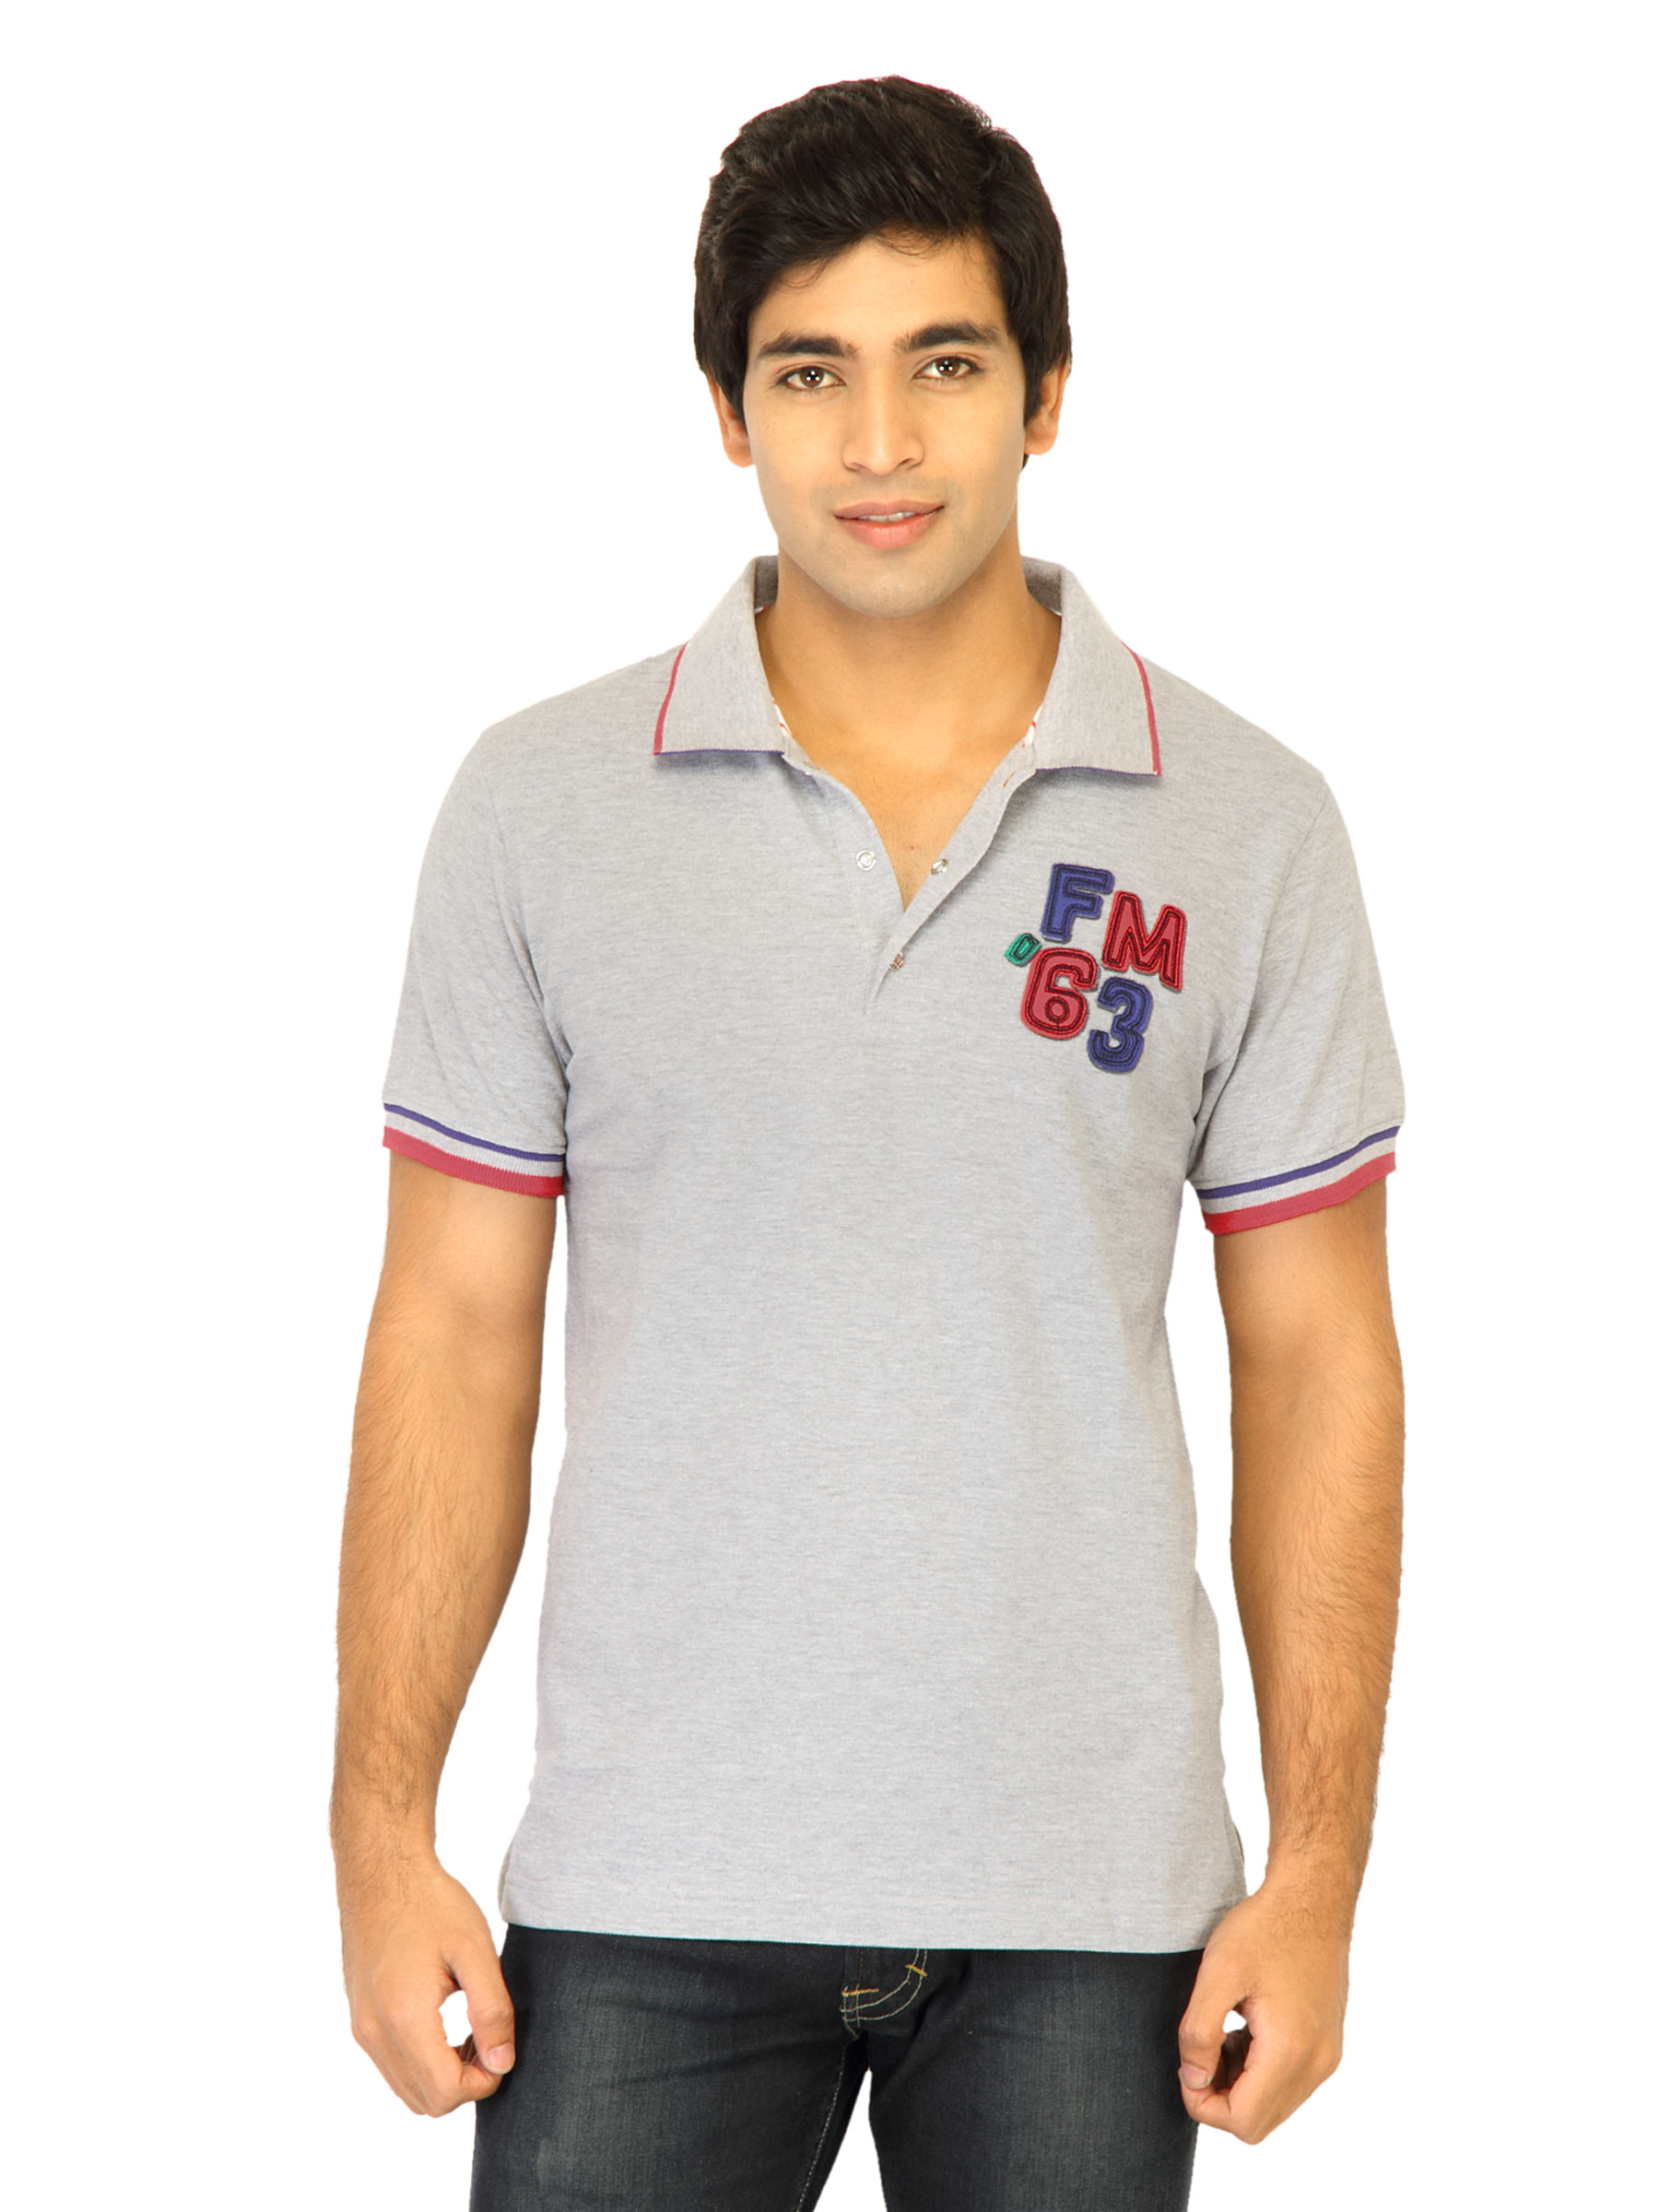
Flying Machine Men Solid Grey Polo Tshirts
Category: Apparel / Topwear / Tshirts
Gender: Men
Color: Grey
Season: Fall 2011
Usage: Casual